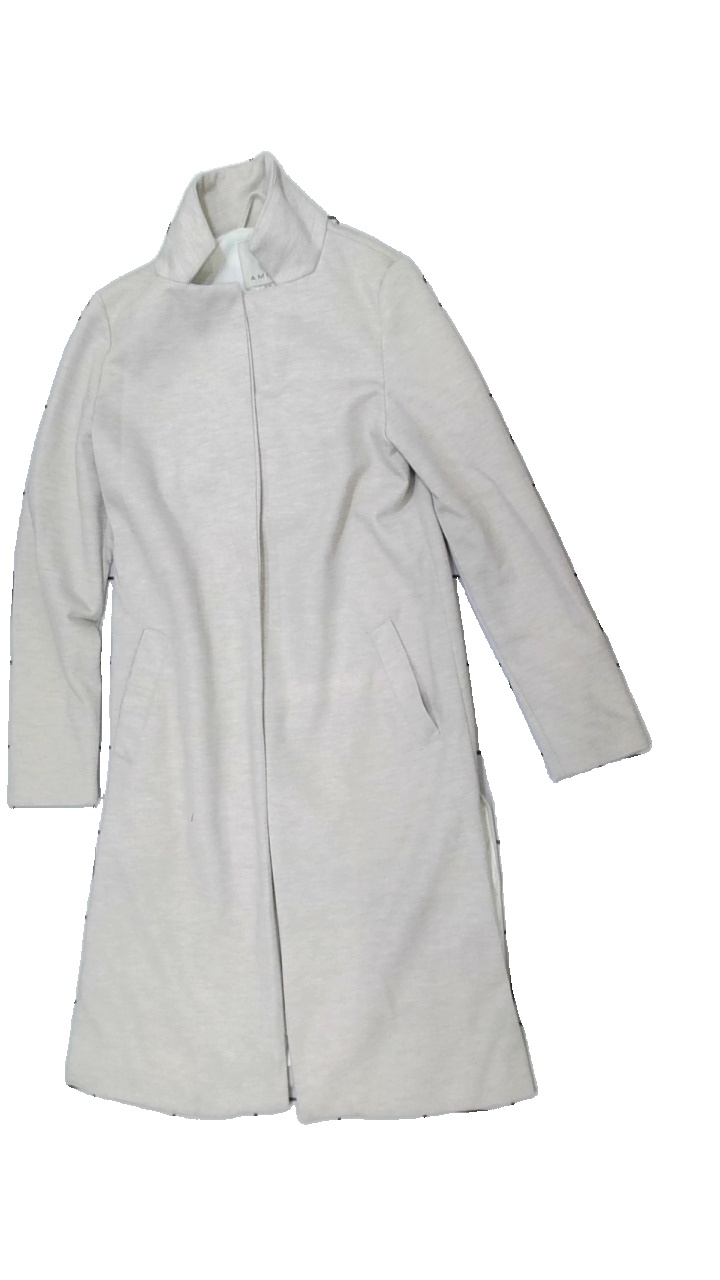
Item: Outerwear (Ladies)
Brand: Amisu (new Yorker)
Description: beig kappa
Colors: Beige
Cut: Regular
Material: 77% polyester 23% bomull
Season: All
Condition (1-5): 3
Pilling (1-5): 3
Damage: nopprigt
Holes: Minor
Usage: Export
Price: <50